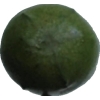
Label: green_avocado